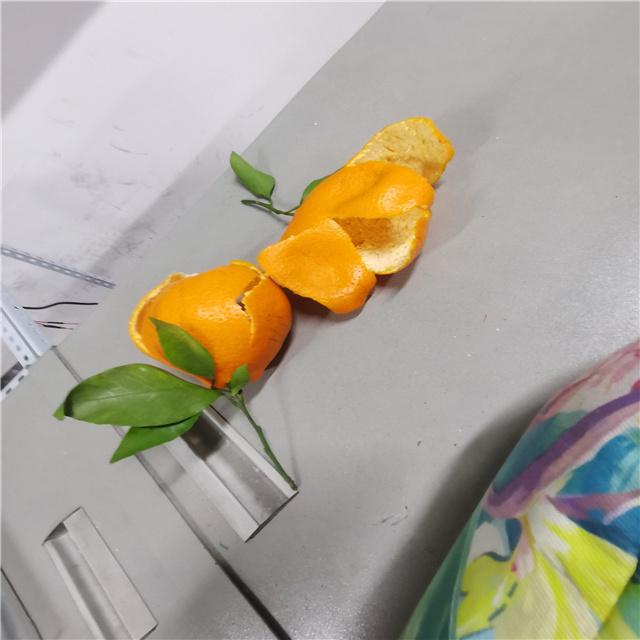
Label: peels